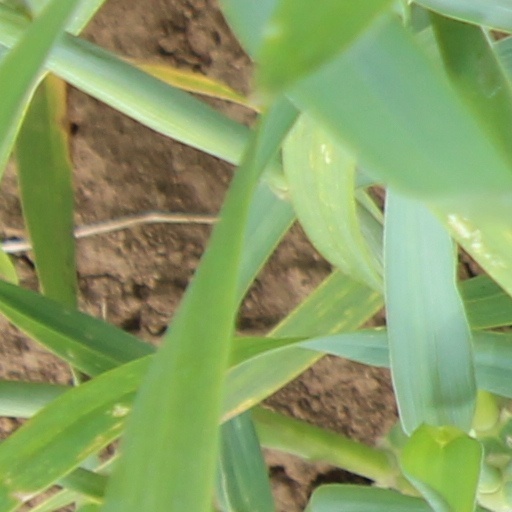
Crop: wheat